Carrot cake cookie
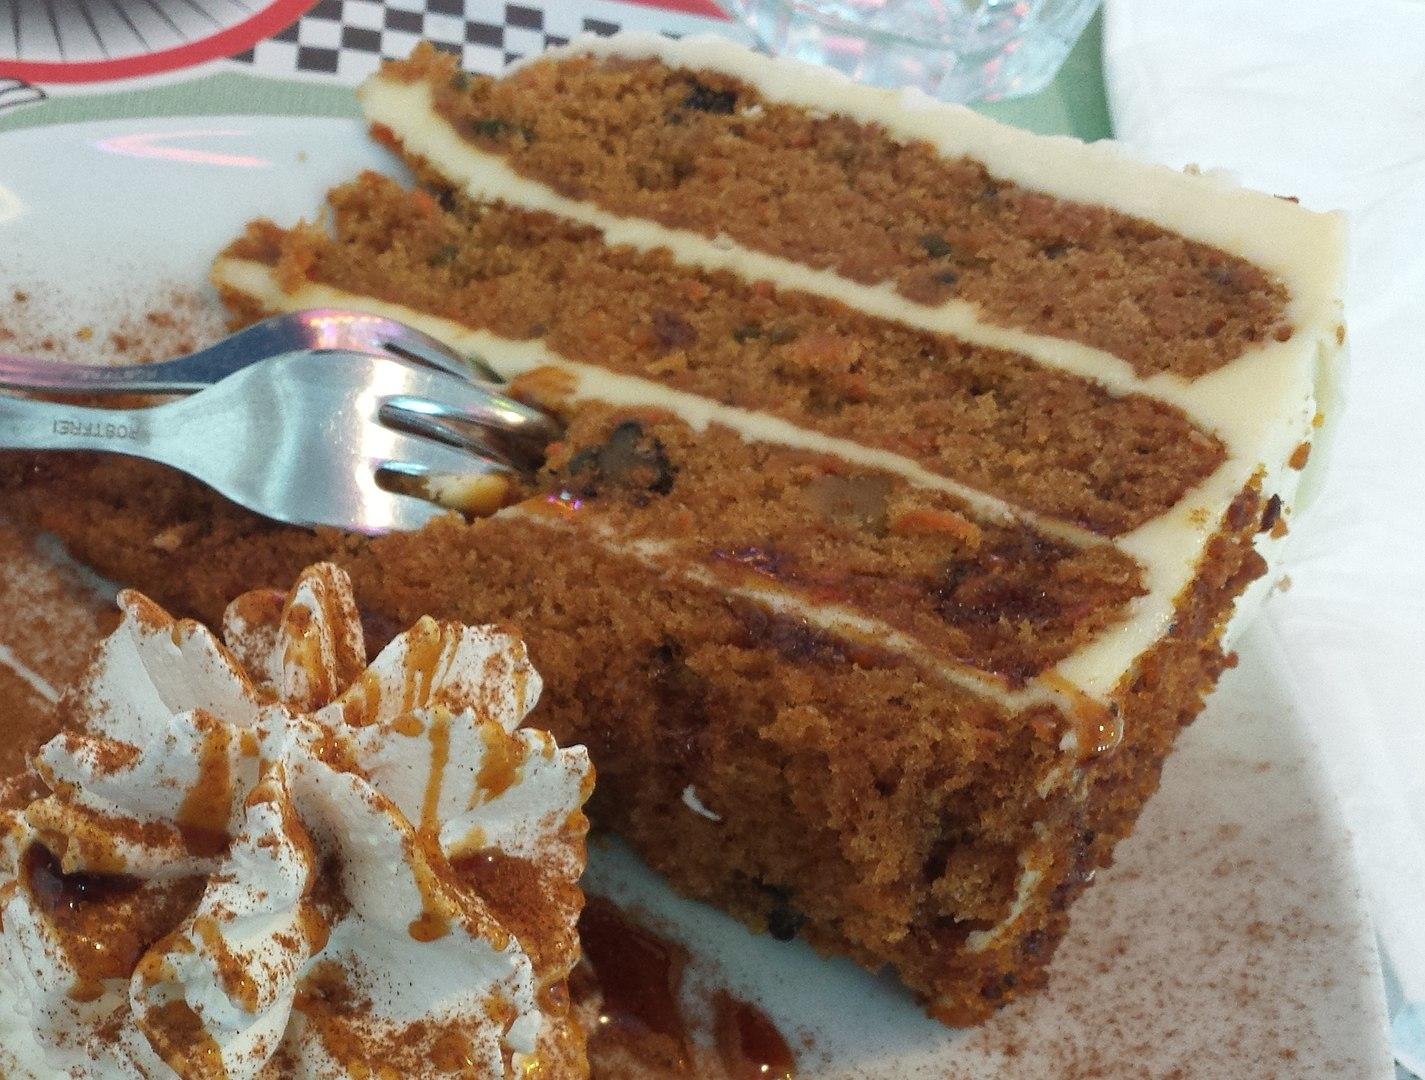
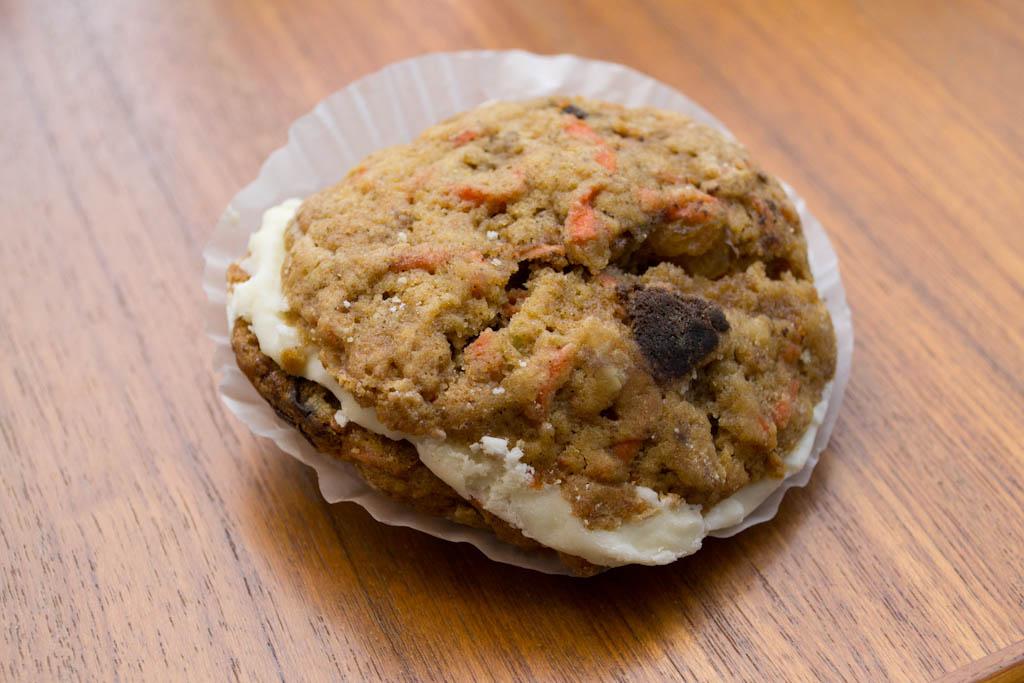
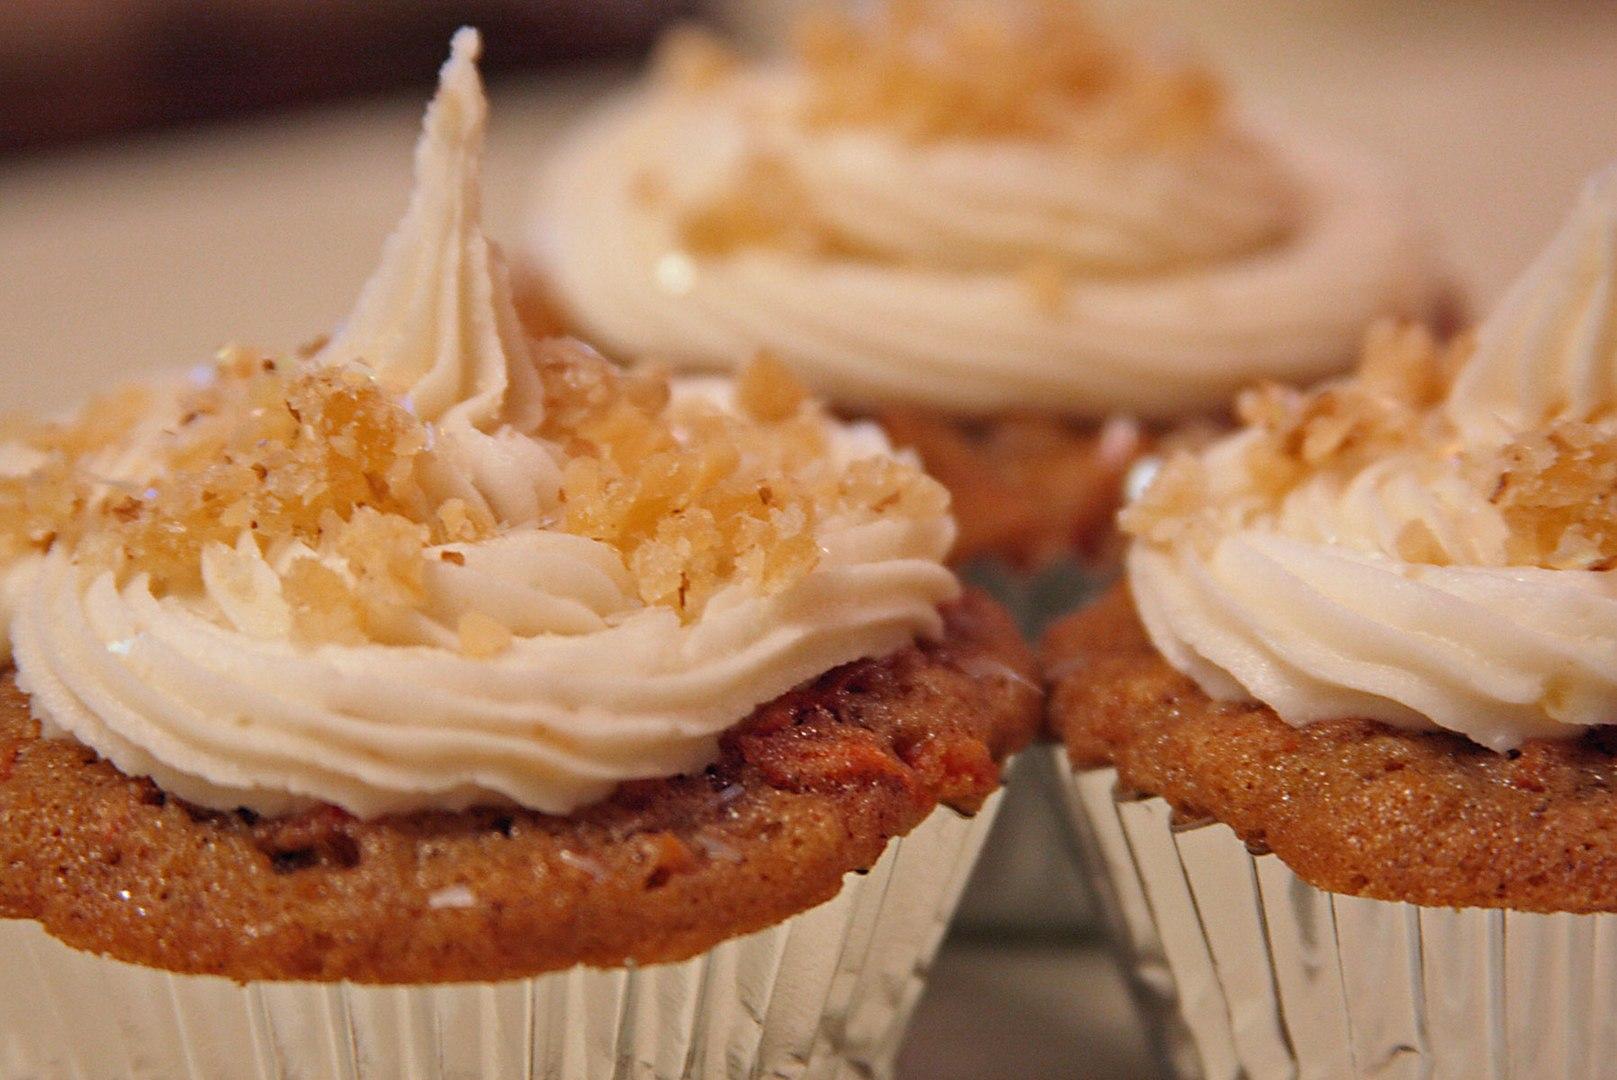
Also known as:
ar - Arabic: كعكة الجزرة
bn - Bangla: গাজরের কেক
cy - Welsh: Teisen foron
de - German: Rüeblitorte
el - Greek: Κέικ καρότου
en-simple - Simple English: Carrot cake
es - Spanish: Pastel de zanahoria
fa - Persian: کیک هویج
fr - French: Gâteau aux carottes
gl - Galician: Torta de cenoria
gsw - Alemannic: Rüeblitorte
he - Hebrew: עוגת גזר
hy - Armenian: Գազարով տորթ
it - Italian: Torta di carote
ja - Japanese: キャロットケーキ
jv - Javanese: Kuwé wortel
ka - Georgian: სტაფილოს ნამცხვარი
ko - Korean: 당근 케이크
nb - Norwegian Bokmål: Gulrotkake
nl - Dutch: Worteltaart
pl - Polish: Ciasto marchewkowe
pt - Portuguese: Bolo de cenoura
ru - Russian: Морковный торт
sv - Swedish: Morotskaka
tn - Tswana: Carrot cake
tr - Turkish: Havuçlu kek
uk - Ukrainian: Морквяний торт
ur - Urdu: گاجر کیک
vi - Vietnamese: Bánh cà rốt
yue - Cantonese: 紅蘿蔔蛋糕
zh - Chinese: 胡蘿蔔蛋糕
Category: dessert (cake)
Cuisine: British
Associated cuisines: British
Area: United Kingdom
Countries: United Kingdom
Region: Northern Europe, , , ,
The dish is cake that contains carrots mixed into the batter.